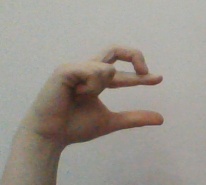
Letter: thal